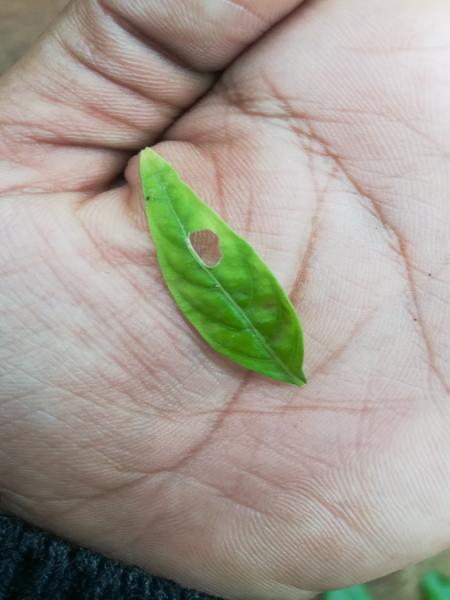
Plant: Nelavembu